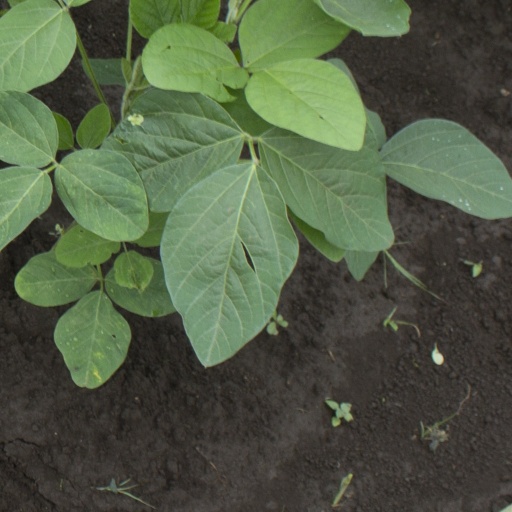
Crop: soybean